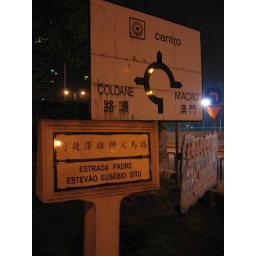
macao was a portugese colony so all the street signs are in cantonese and portugese. beautiful.